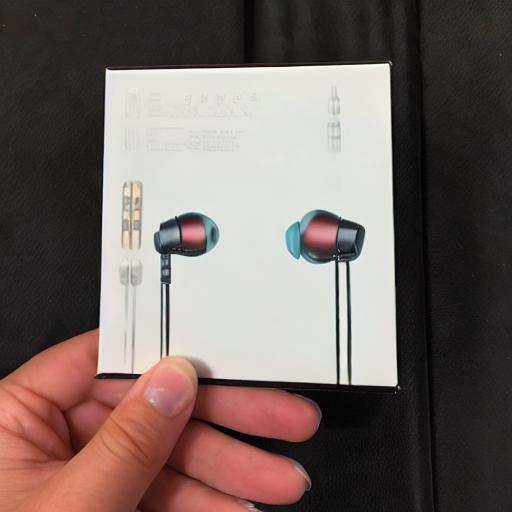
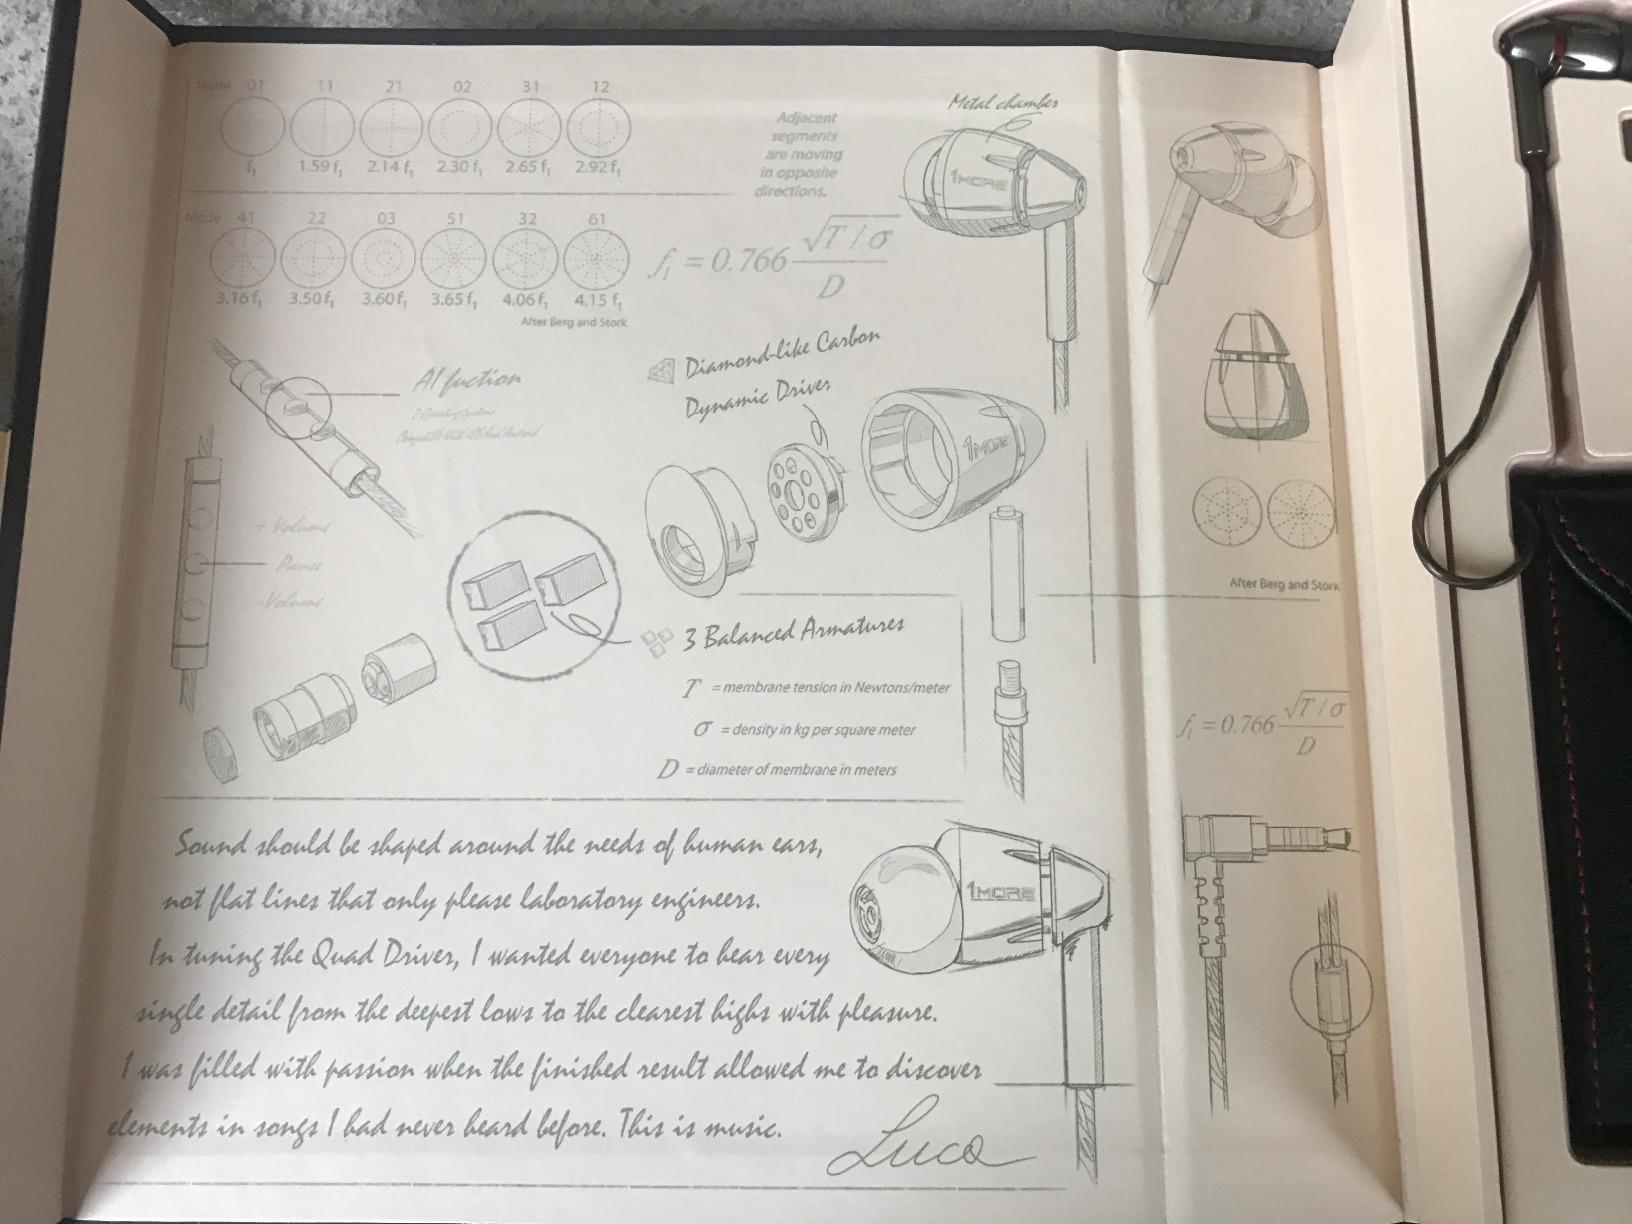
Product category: headphones
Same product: no